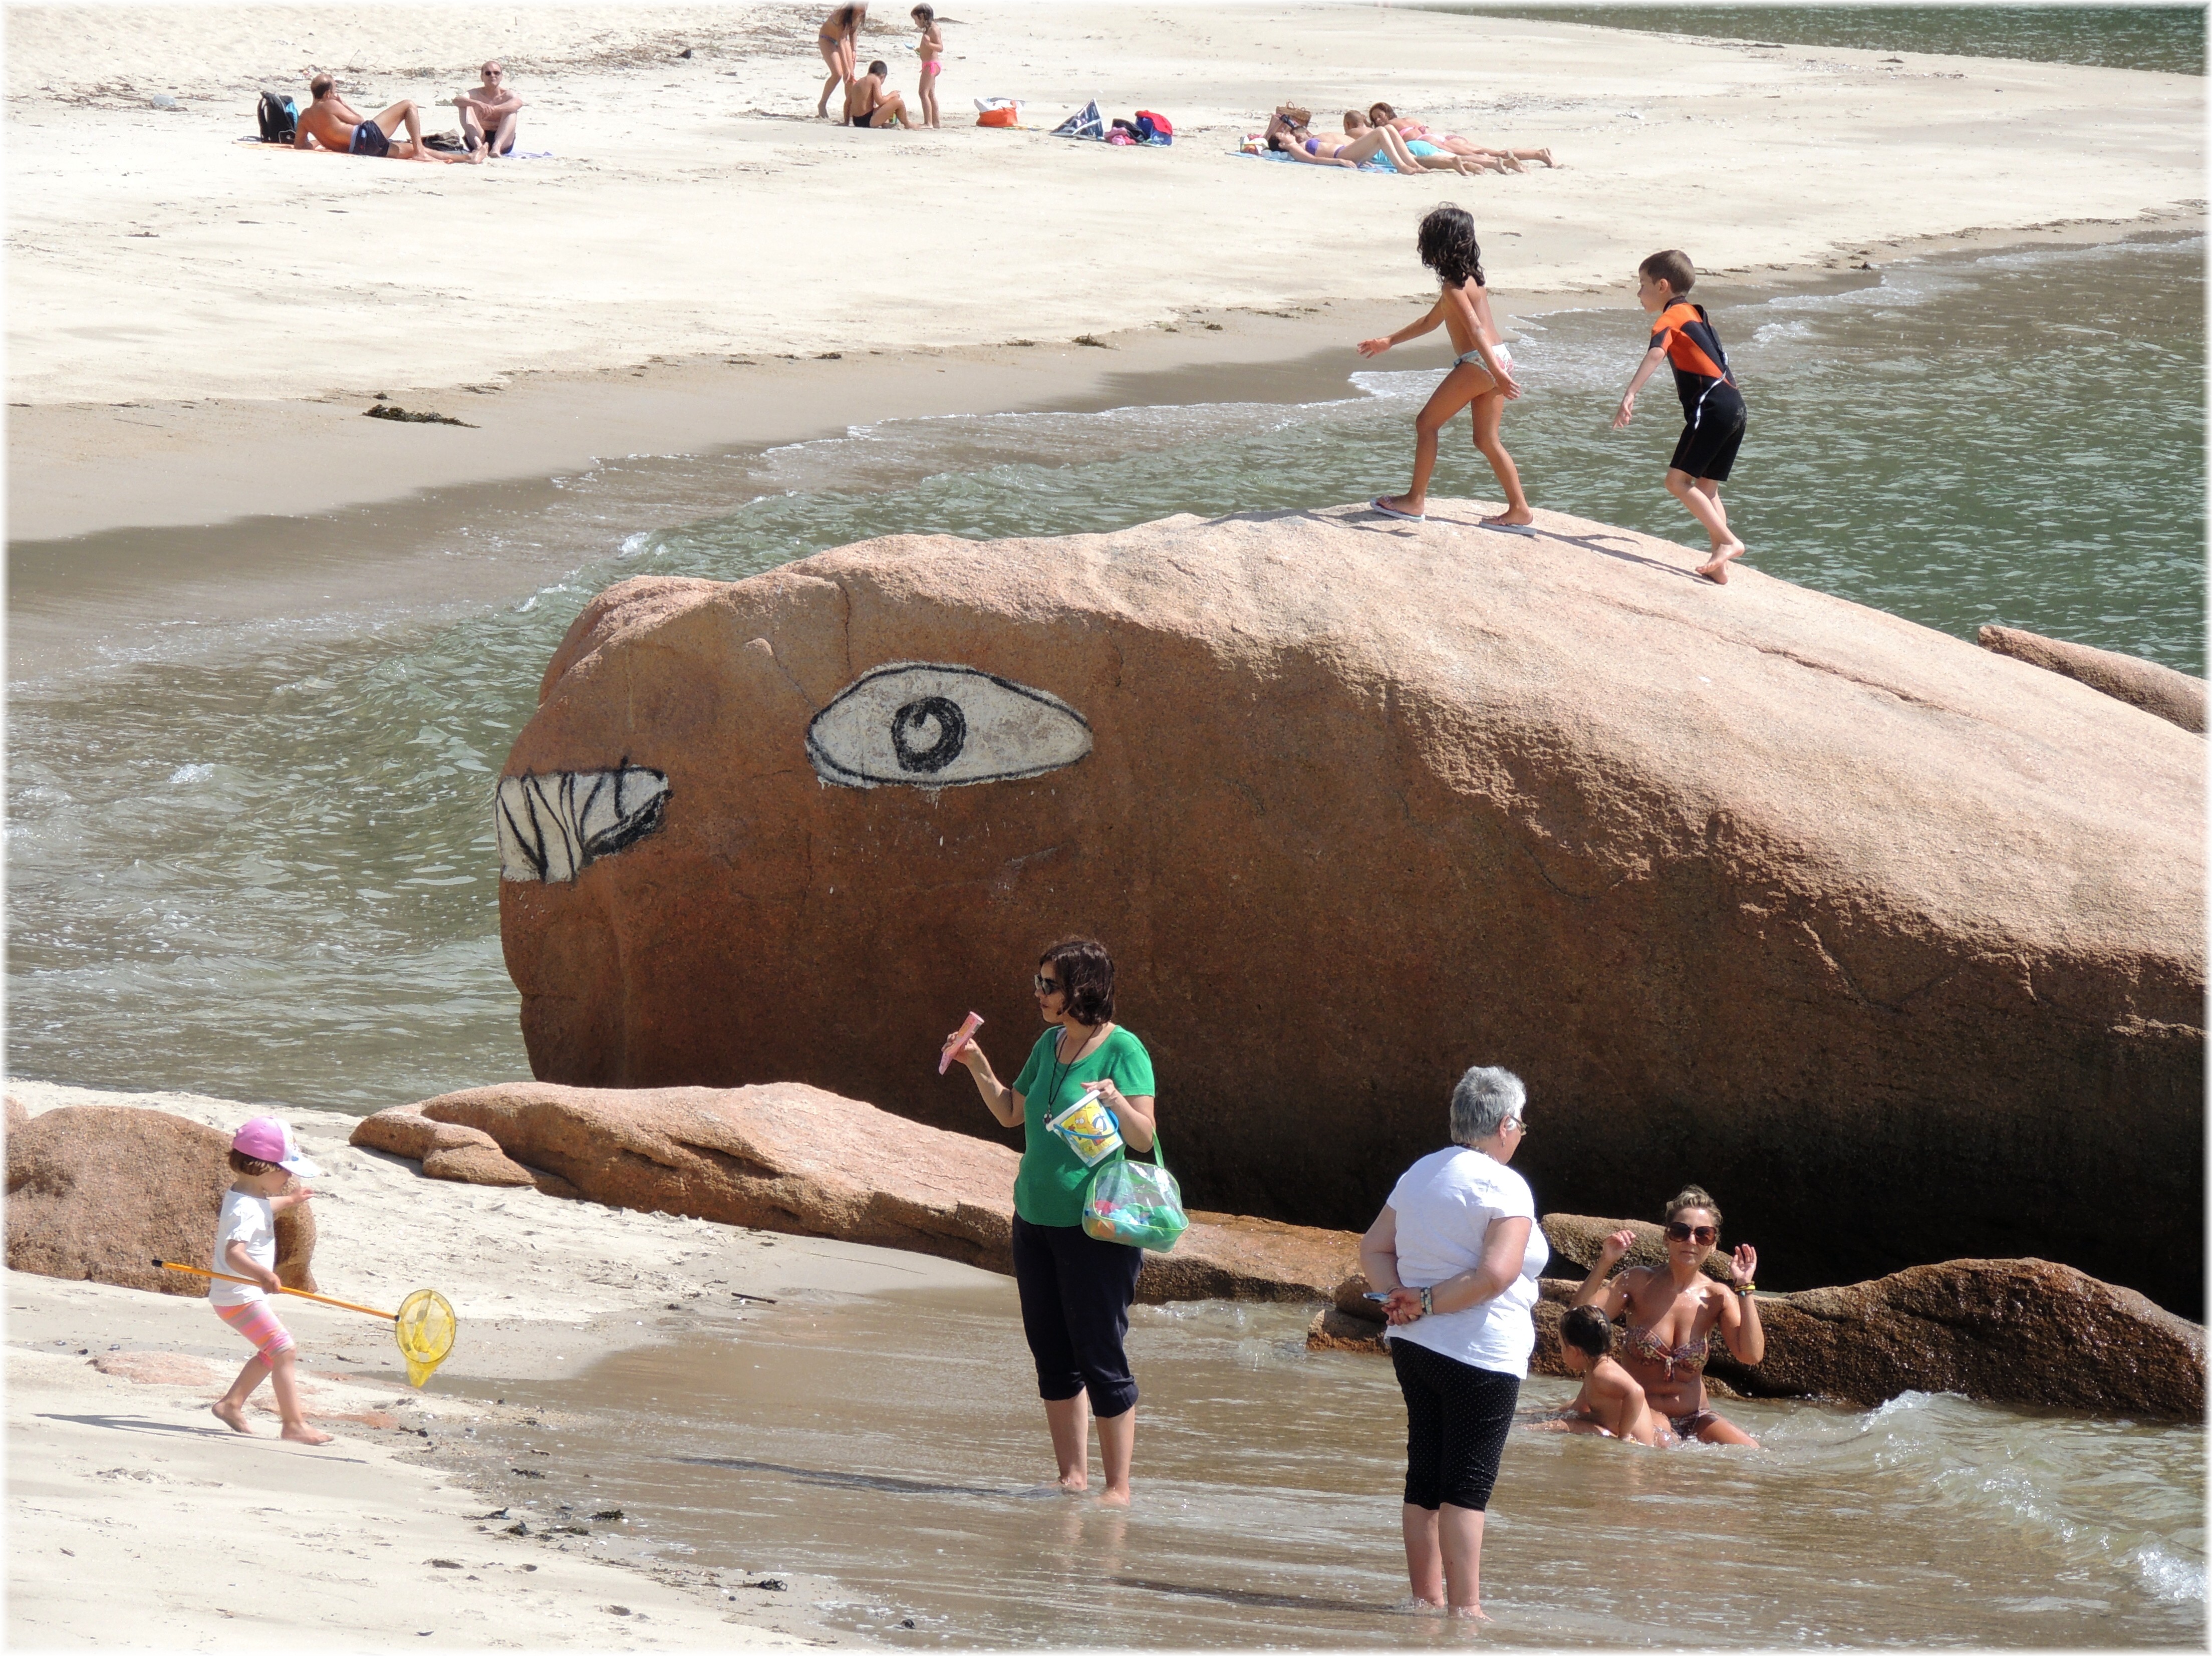
beach, sea, coast, water, sand, ocean, people, wave, vacation, europe, surfing, paddle, body of water, spain, espagne, europa, mar, agua, playa, gente, verano, galicia, costa, espana, personas, galiza, auga, xente, galice, ezaro, costadamorte, acoru a, coru a, provinciacoru a, lacoru acorunna, concellodebembibre, boardsport, surfing equipment and supplies